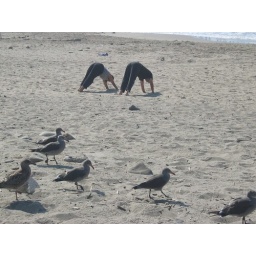
Downward dog and indifferent gulls. On the beach near the Crowne Plaza in Ventura. for the foto/photo project. theme: water